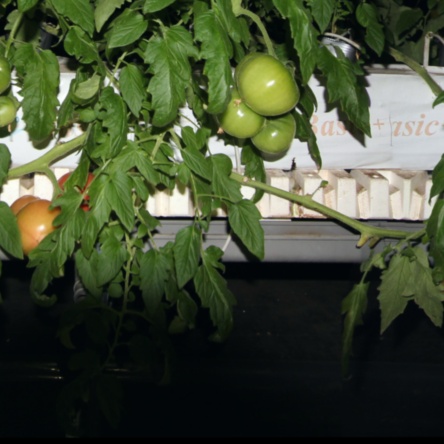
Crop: tomato